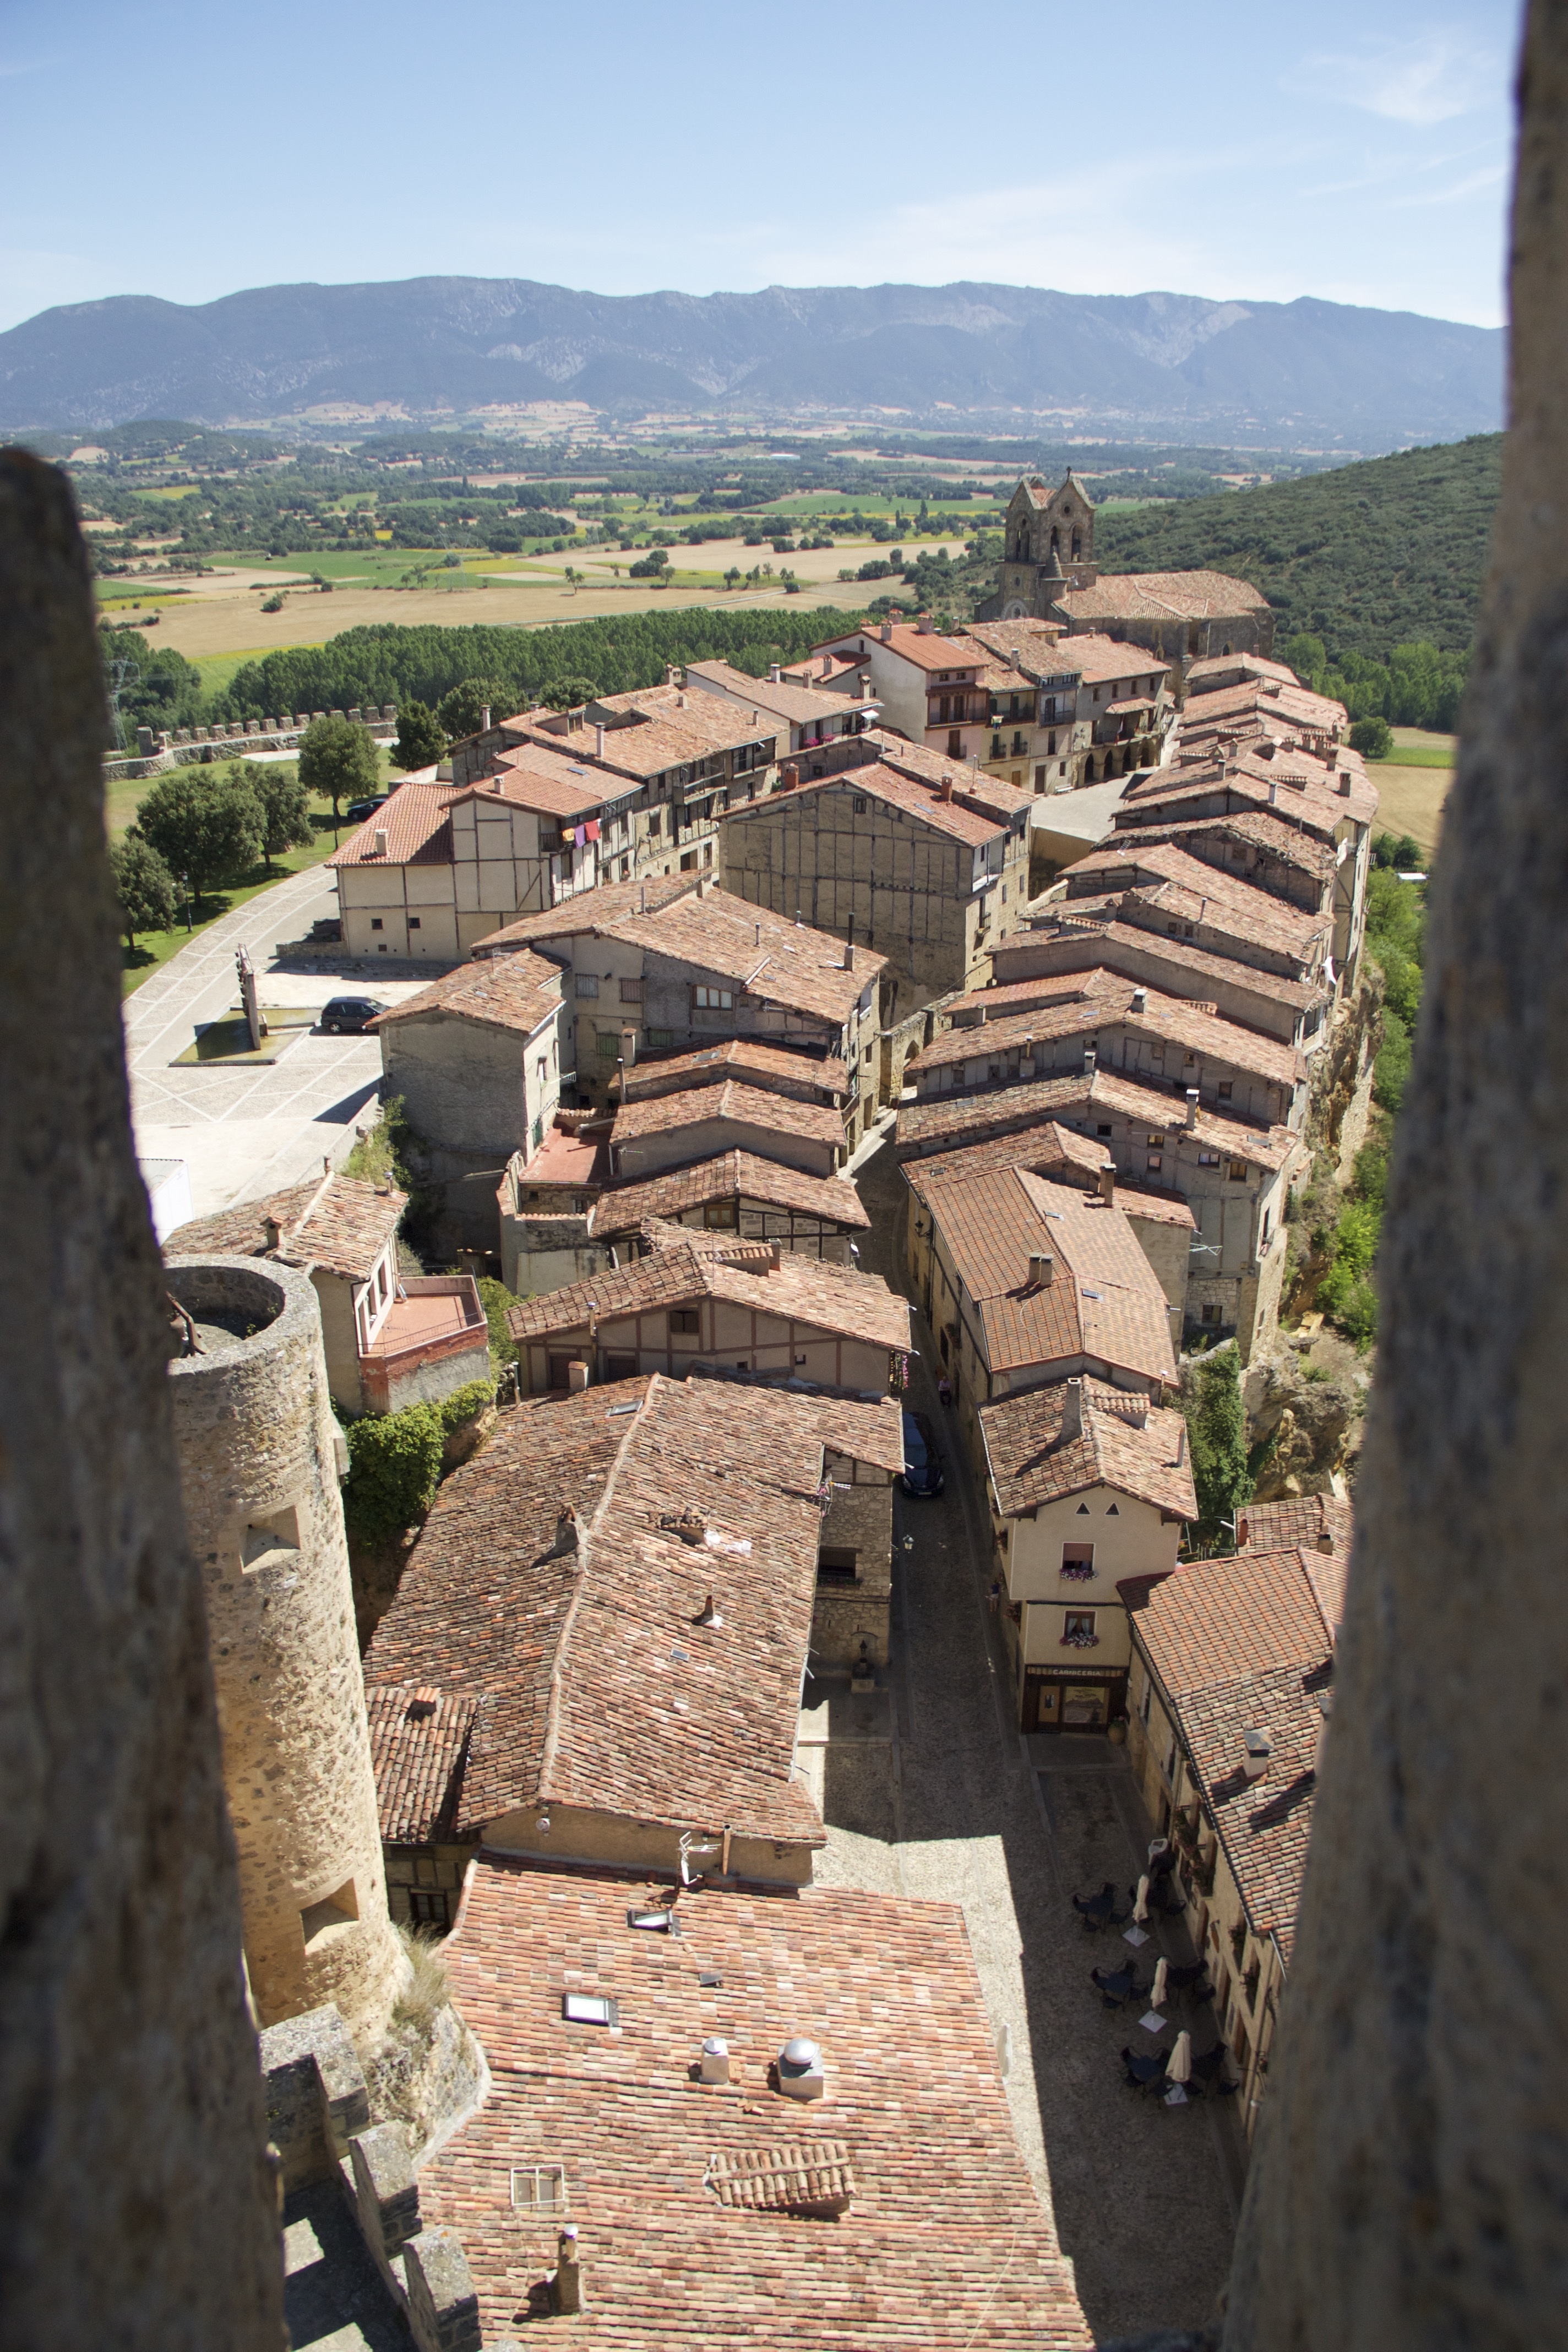
rock, wall, monument, vacation, travel, castle, fortification, tourism, fortress, spain, temple, ruins, see, history, burgos, archaeological site, unesco world heritage site, historic site, ancient history, cerro de san miguel